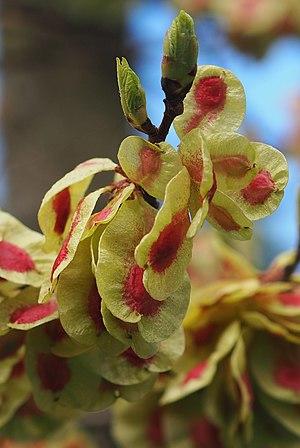
Infrutescences de l'orme champêtre, photographiées en avril 2016
L’Orme champêtre, l’Ormeau ou le Petit Orme est une espèce d'arbres à feuilles caduques de la famille des ulmacées. Il est parfois appelé Ipréau, Orme cilié ou Yvet.